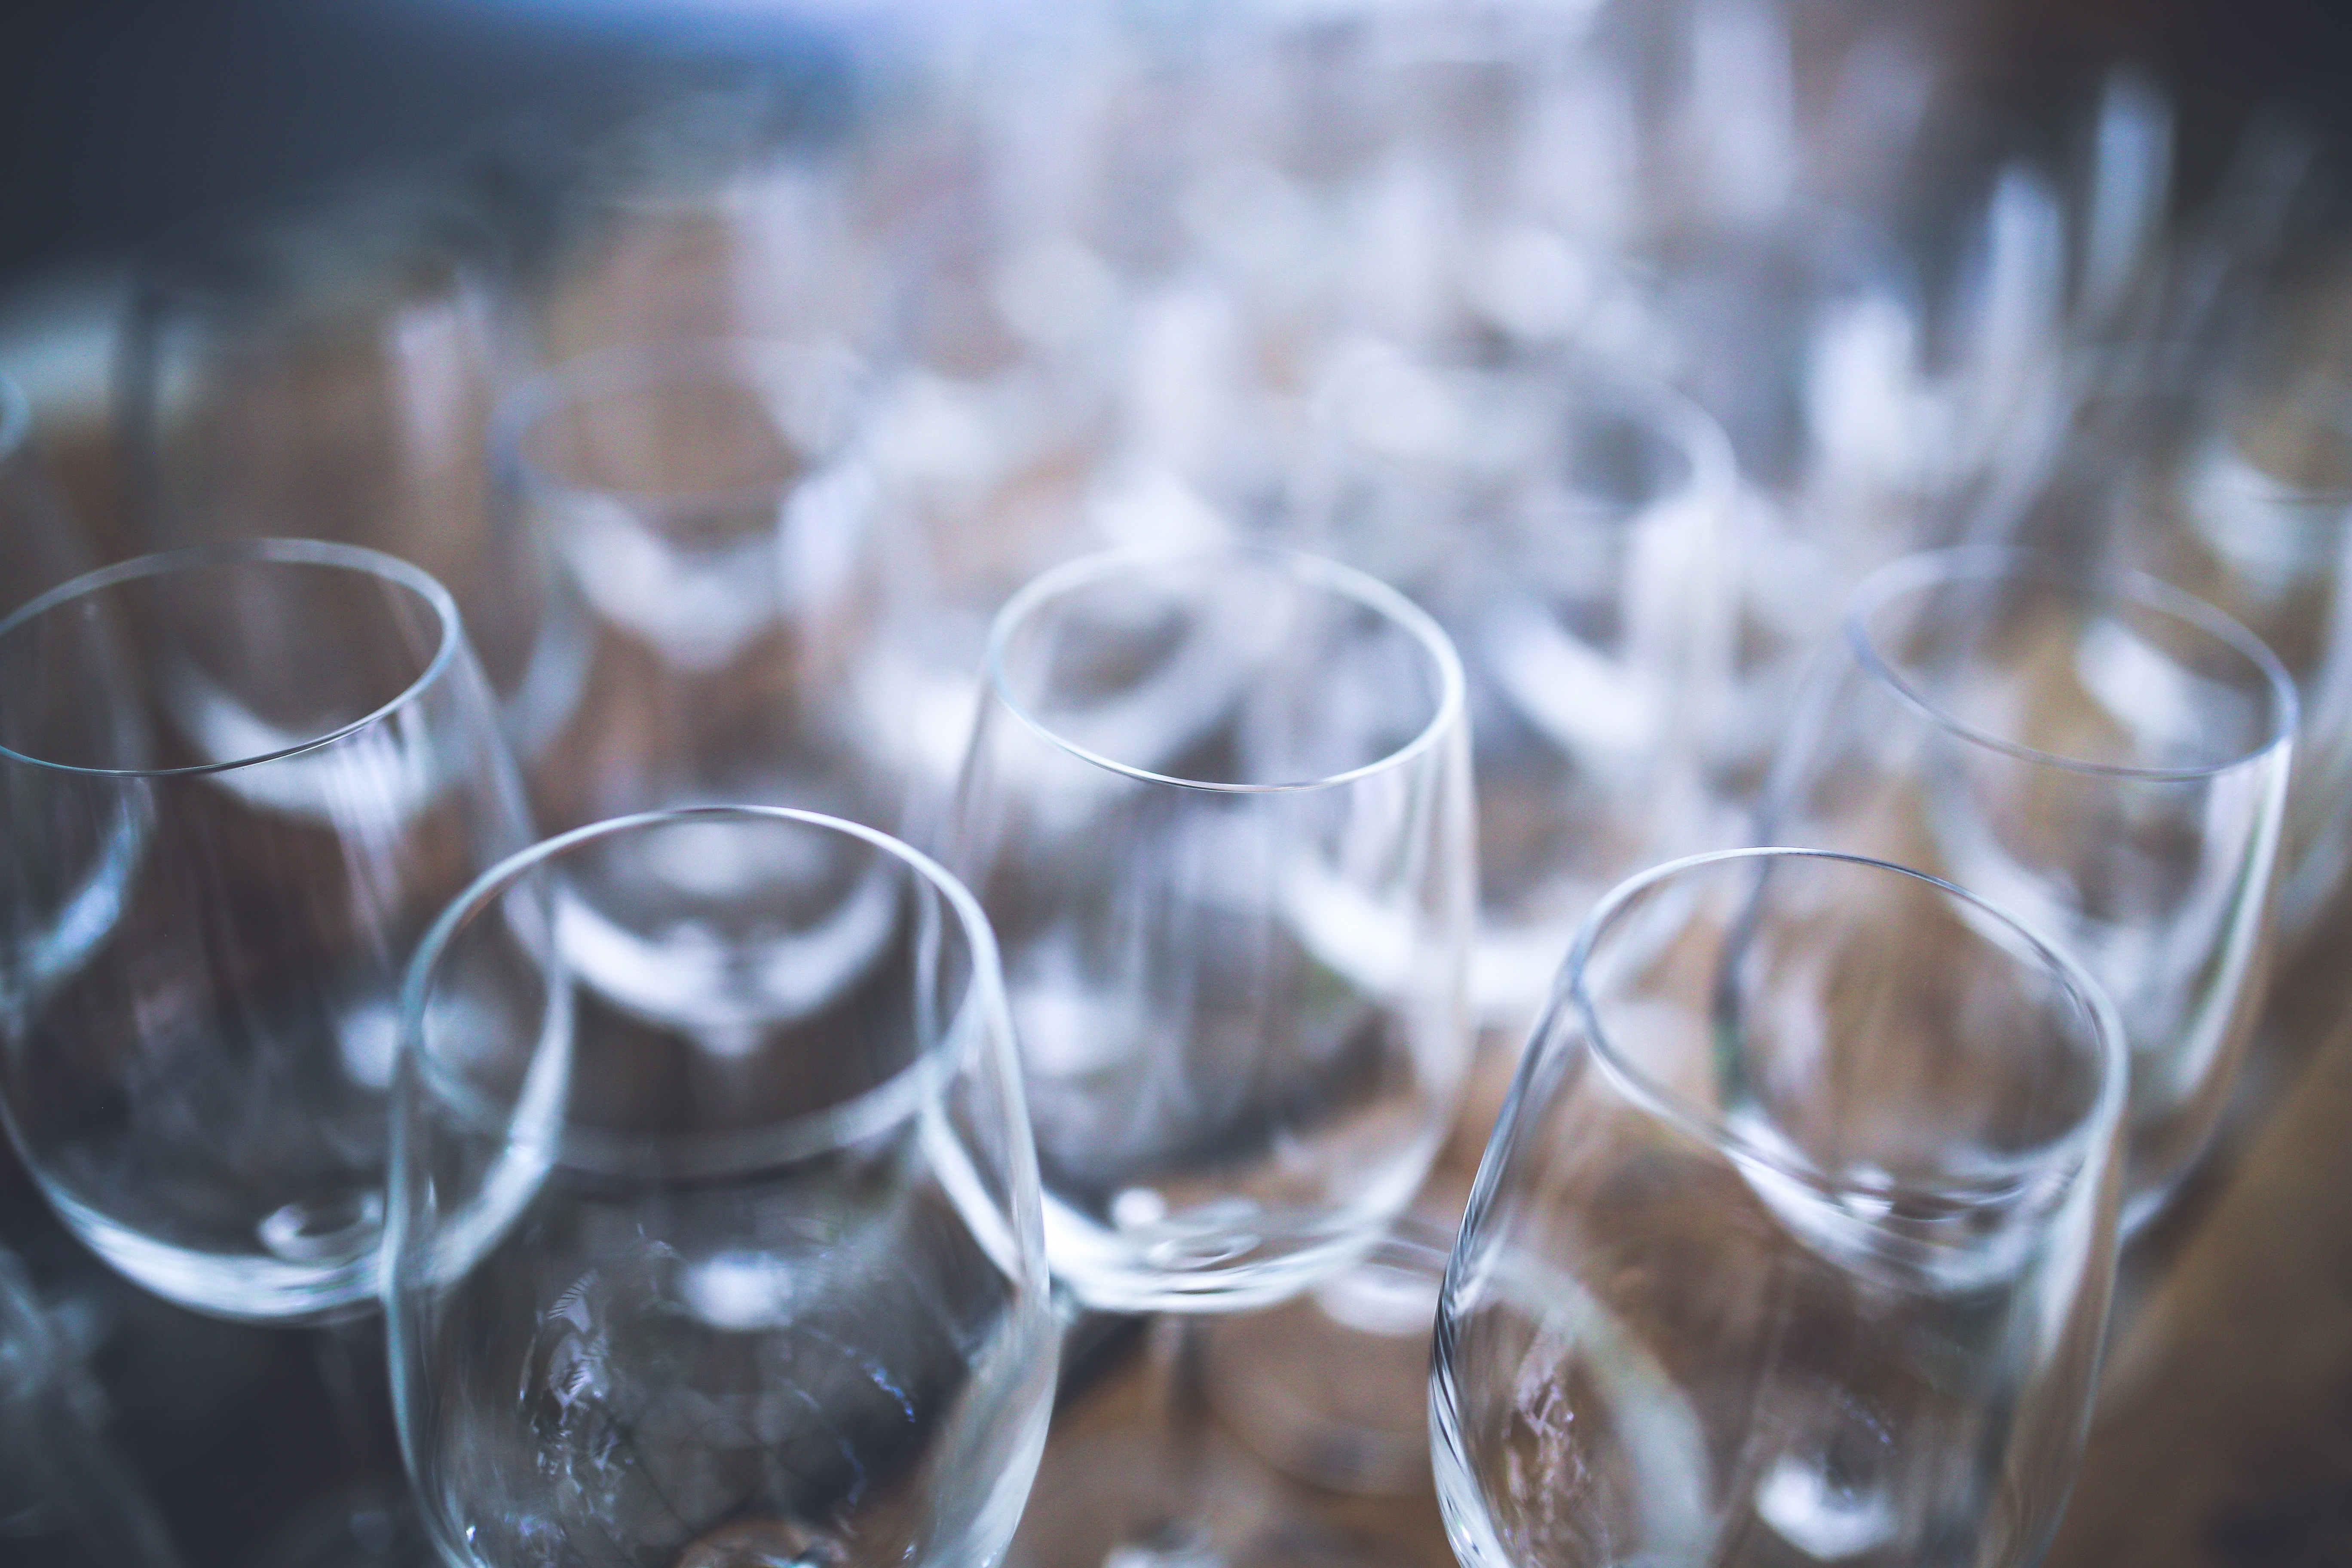
water, wine, glass, drink, decor, material, close up, wine glass, glasses, macro photography, stemware, few, distilled beverage, drinkware, passel